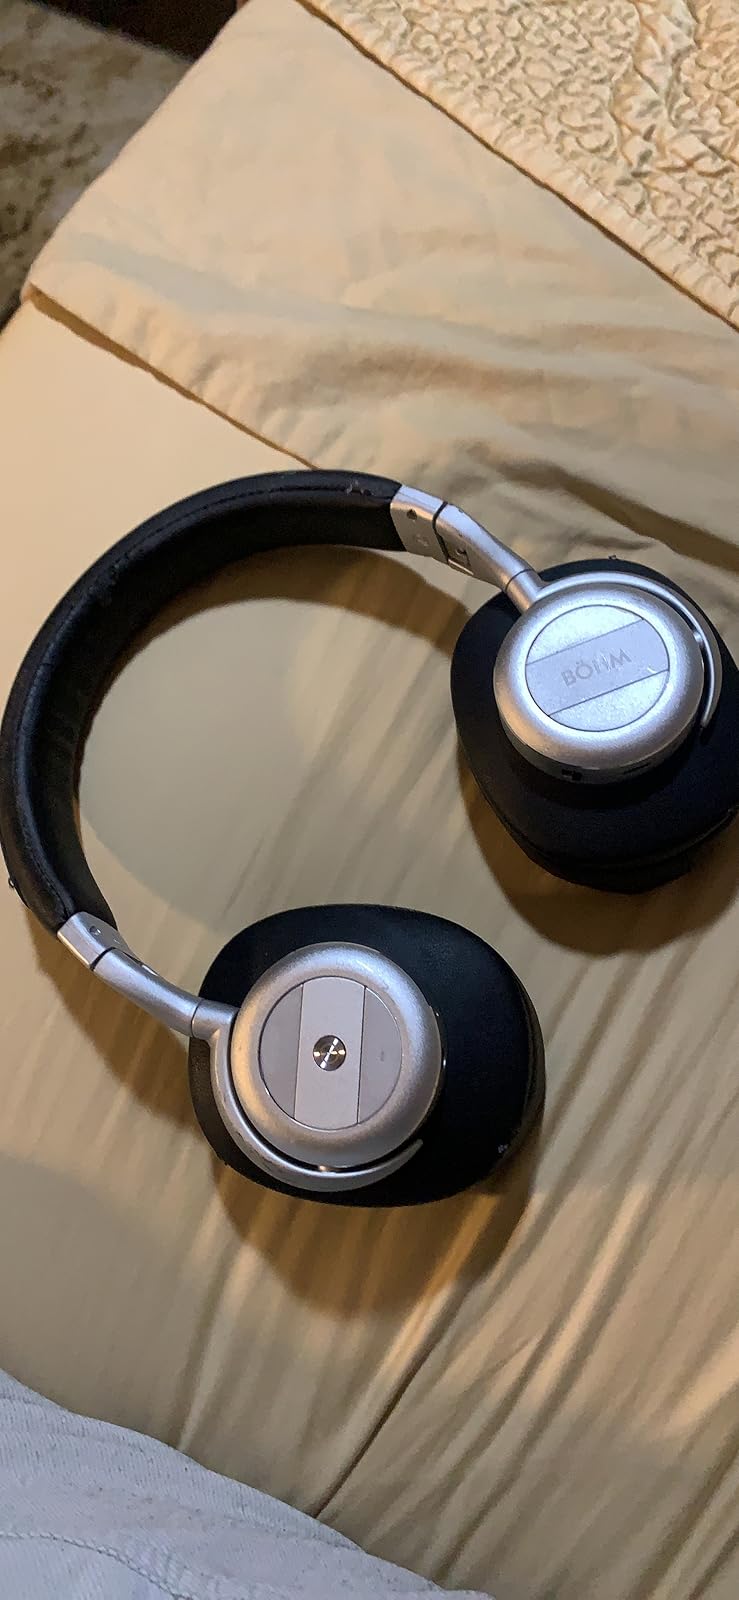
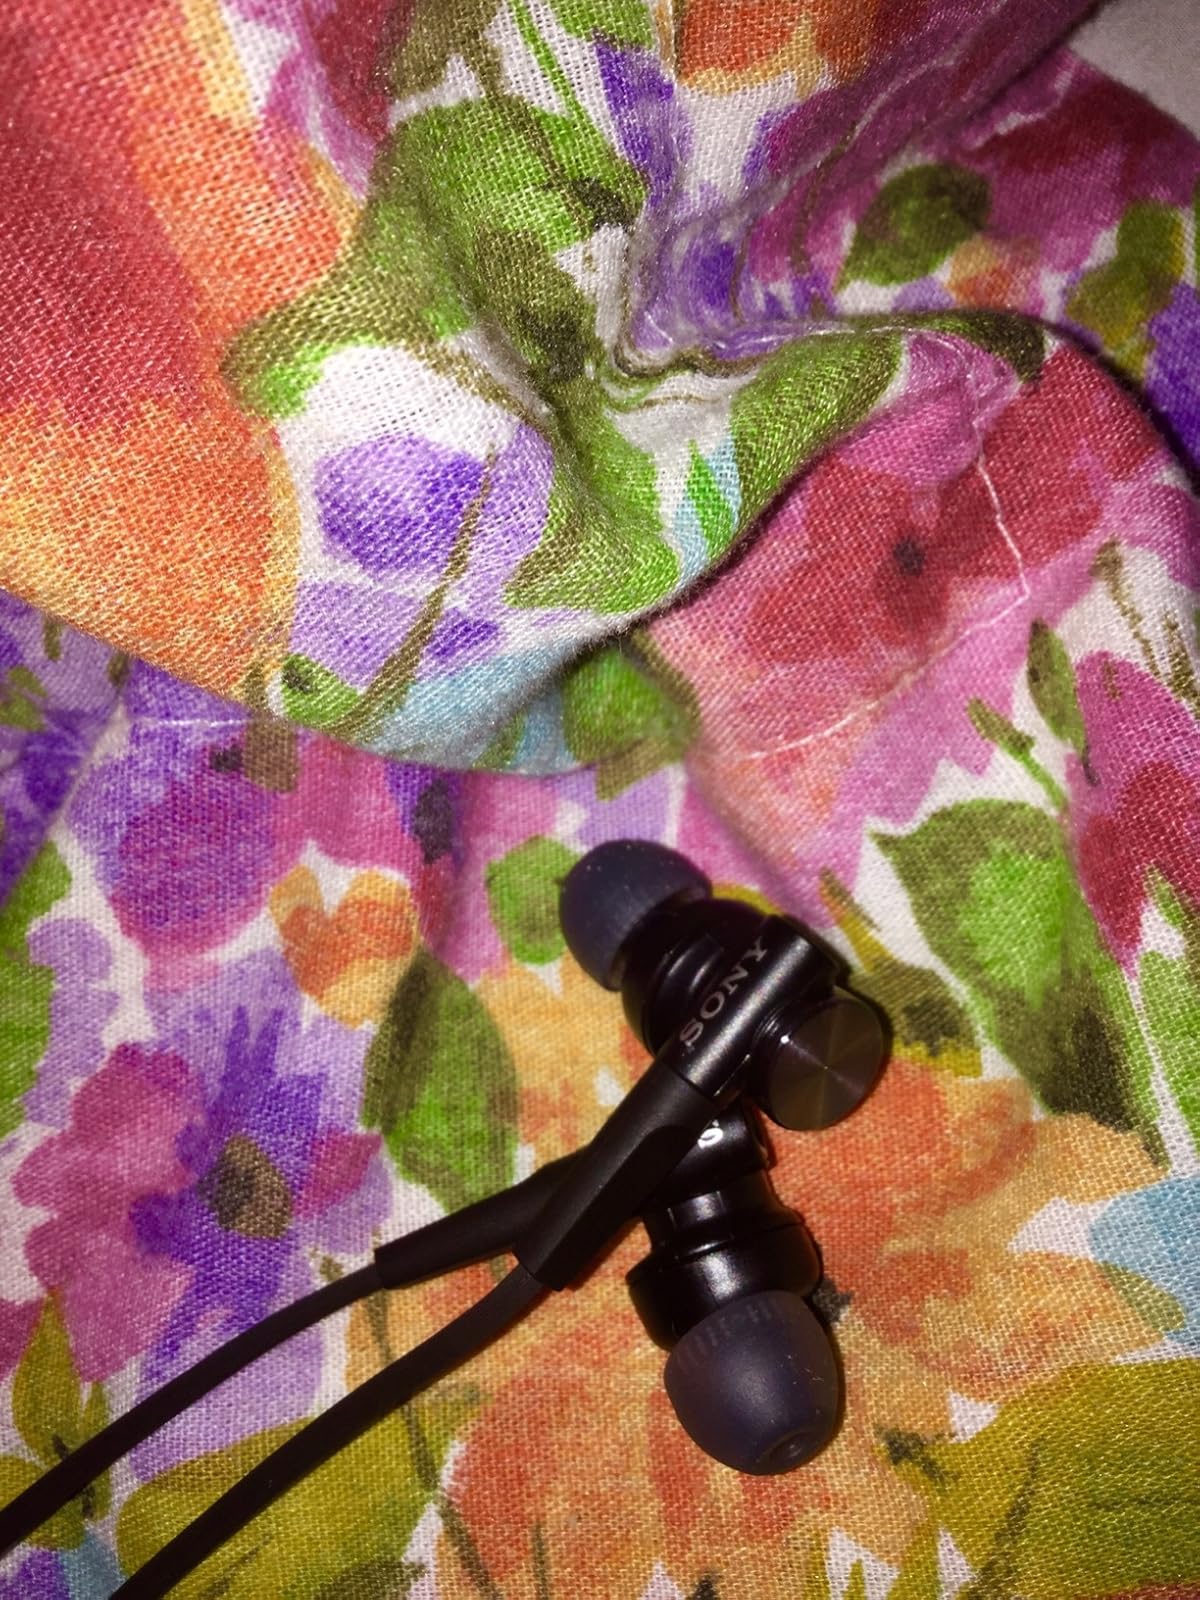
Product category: headphones
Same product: no